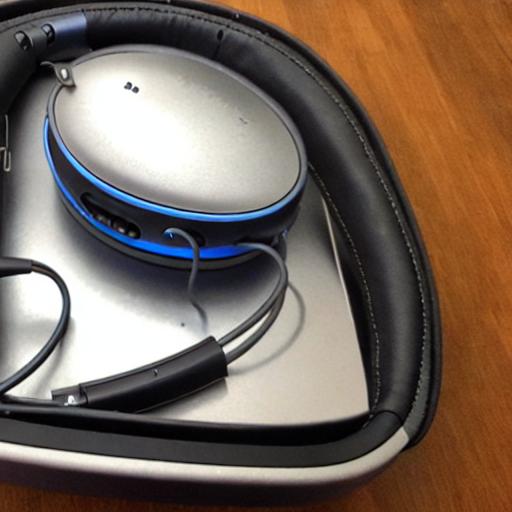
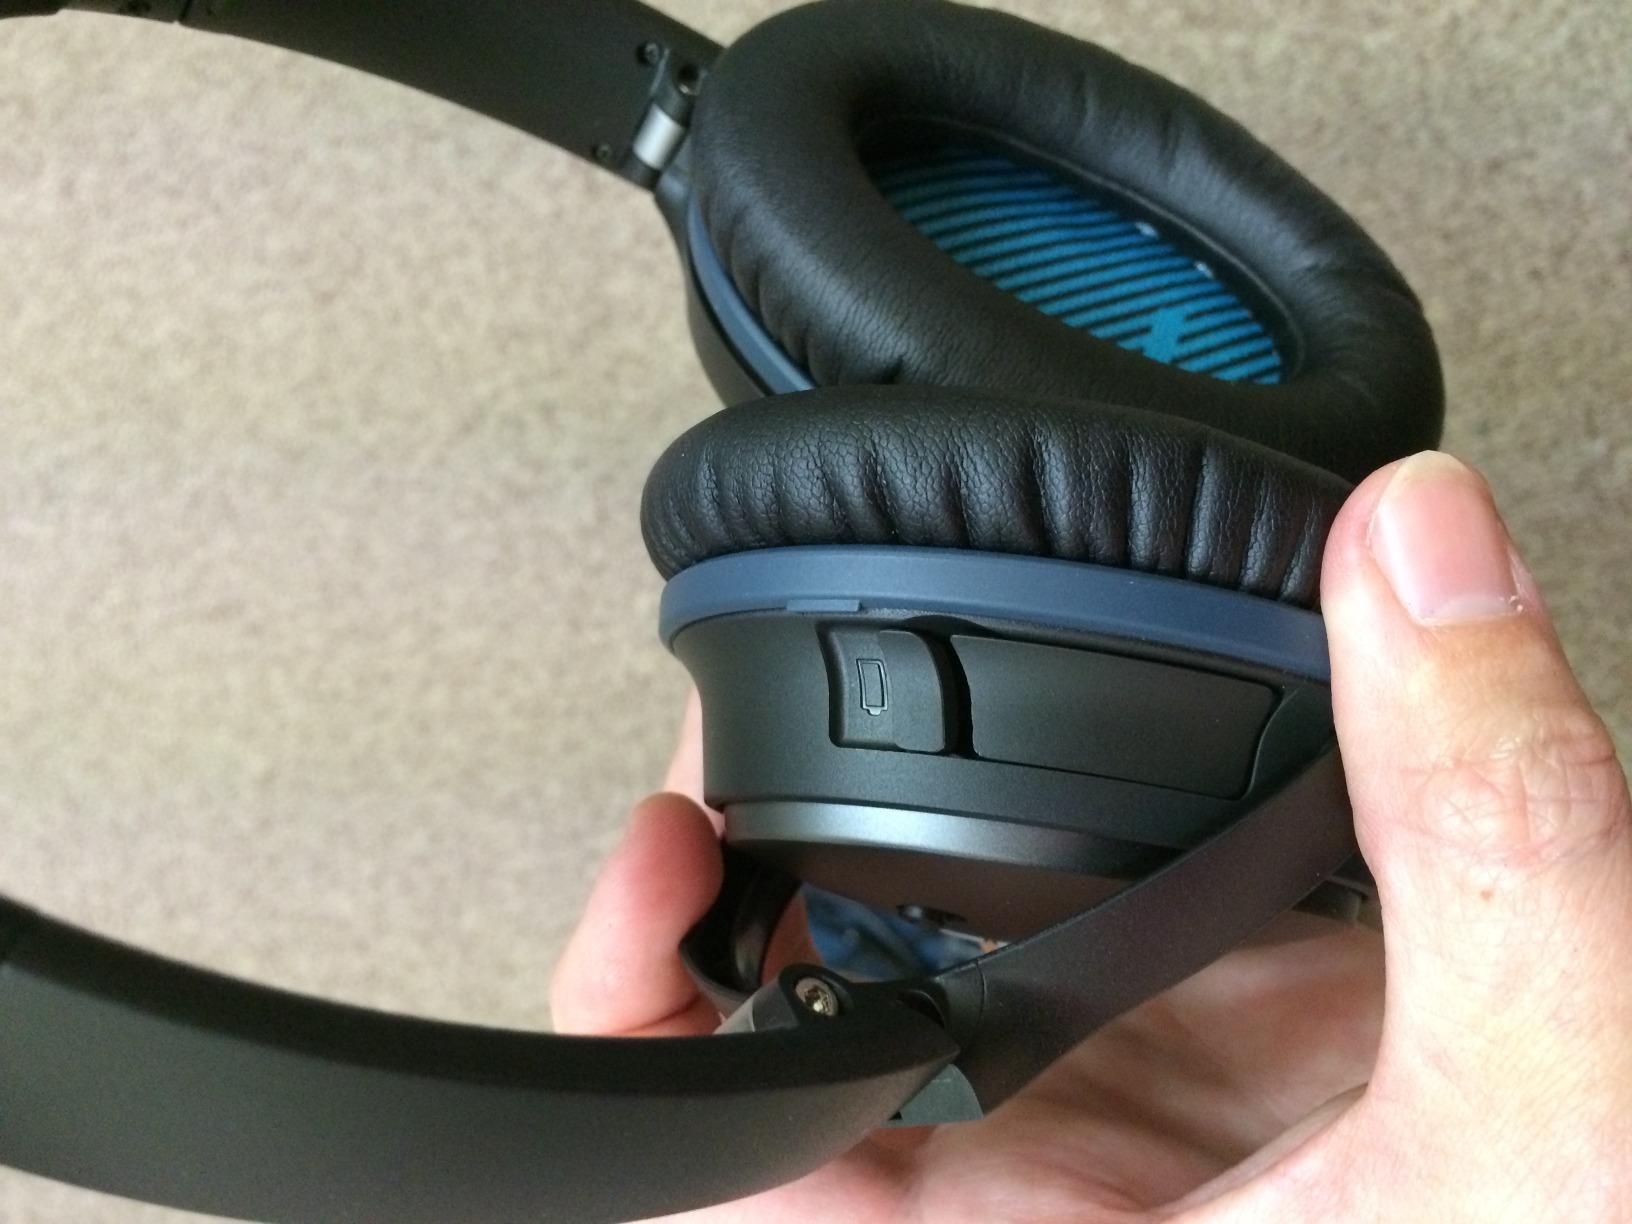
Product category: headphones
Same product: no